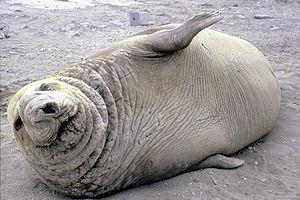
La Patagonie argentine, également appelée région patagonique en Argentine, est une des grandes régions géographiques d'Argentine, qui comprend la partie de la Patagonie qui appartient à ce pays, c’est-à-dire à l'exclusion de la Patagonie chilienne.